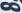
Number: 8